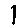
Label: 1